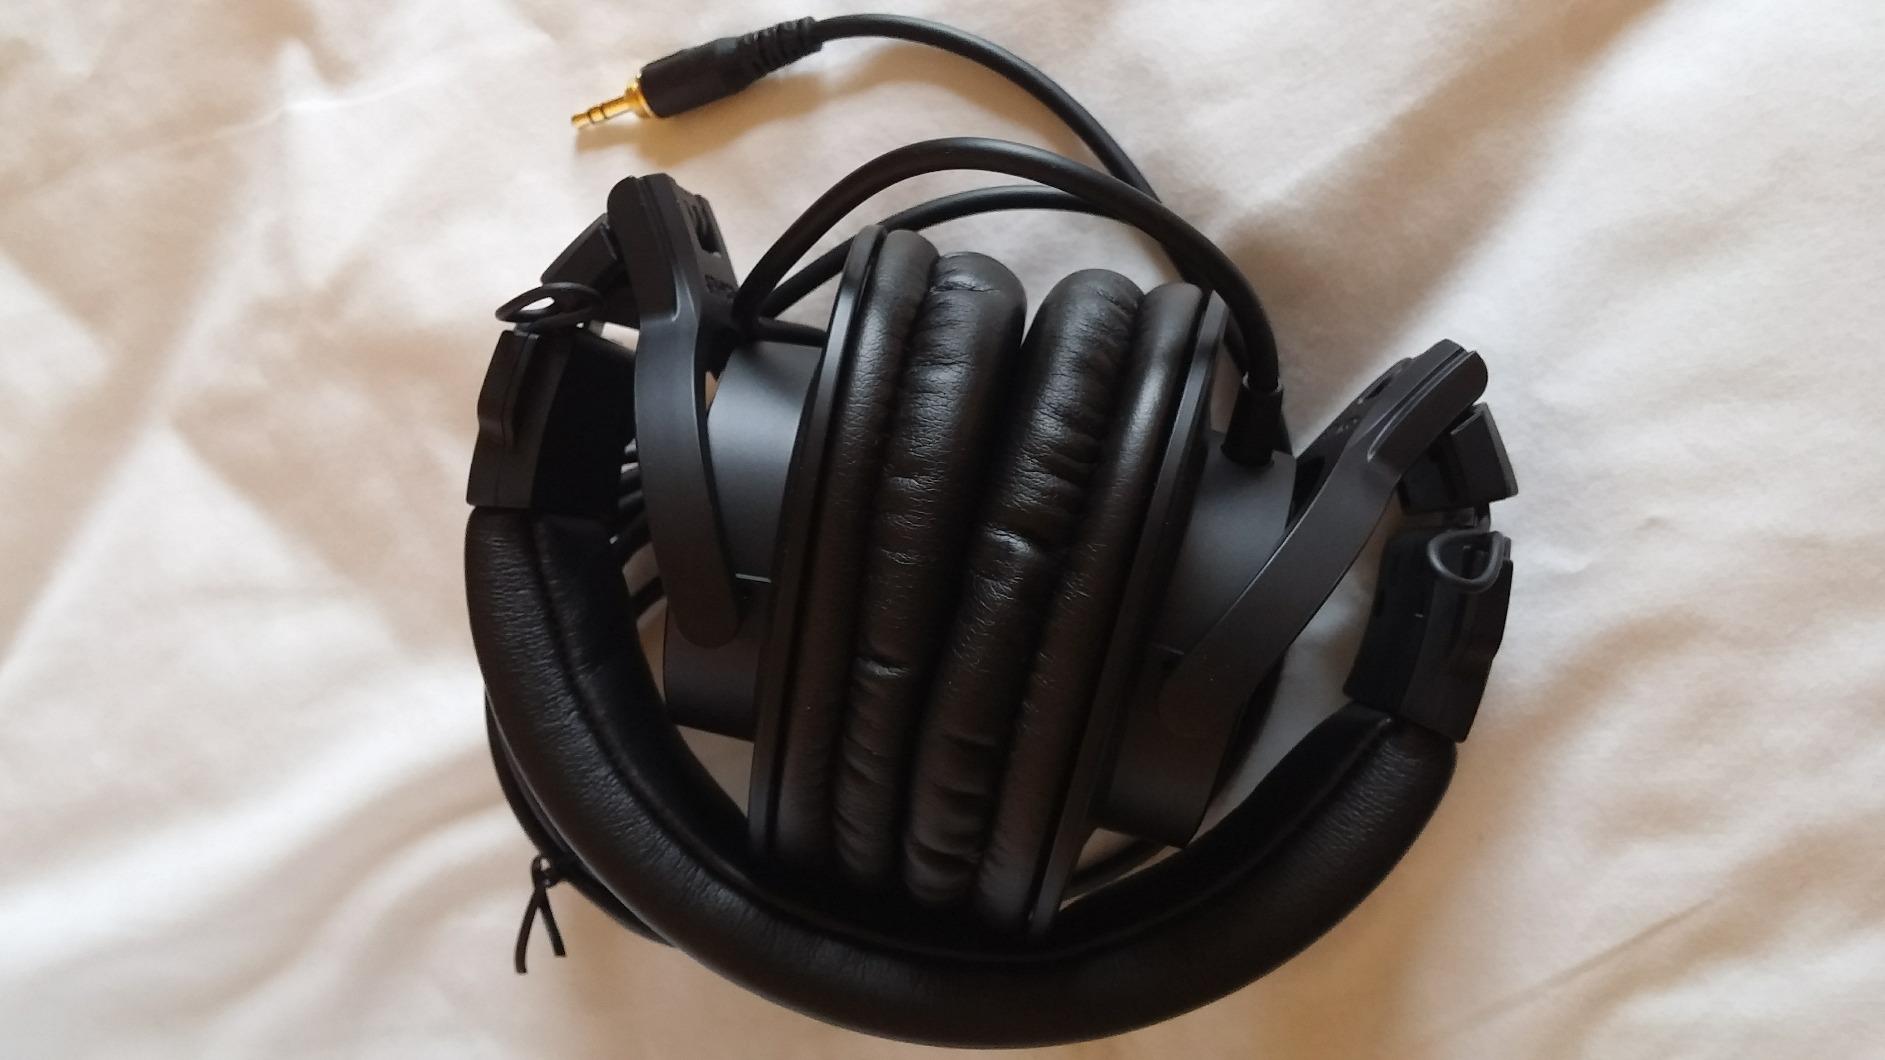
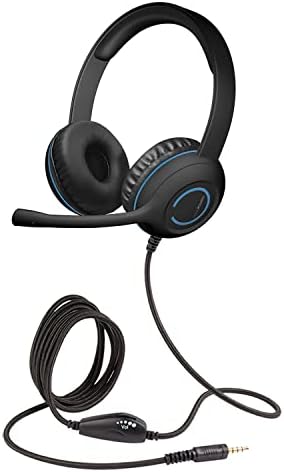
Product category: headphones
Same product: no